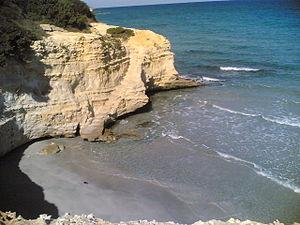
Le Salento, parfois en français Salente ou Salentin, est la péninsule formant l'extrémité sud-est de la région des Pouilles en Italie. Décrit comme étant le « talon de la botte italienne », il englobe la totalité de la province de Lecce, la partie méridionale de la province de Brindisi et la partie orientale de la province de Tarente. Il est bordé par deux mers : la mer Adriatique et la mer Ionienne. Il constitue la majeure partie de l'ancienne province de la Terre d'Otrante.